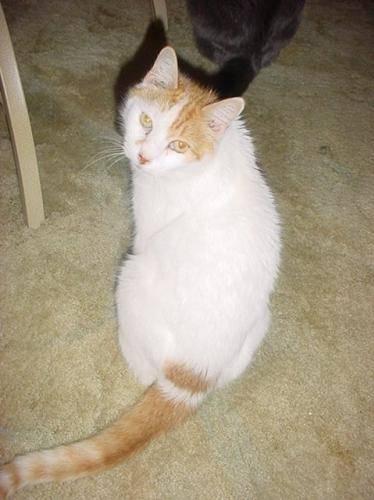
cat